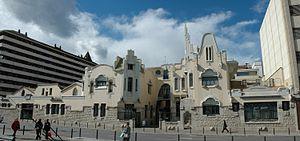
La Minoterie Teixidor est un bâtiment moderniste conçu par Rafael Masó i Valentí en 1910 au 42 rue Sainte Eugènia à Gérone. c'est une des œuvres les plus représentatives du Modernisme dans la ville. C'est une œuvre qui fait partie de l'inventaire du patrimoine architectural de Catalogne.
Rafael Masó i Valentí, né le 16 août 1880 à Gérone et mort le 13 juillet 1935 dans la même ville, est un architecte espagnol de Catalogne.